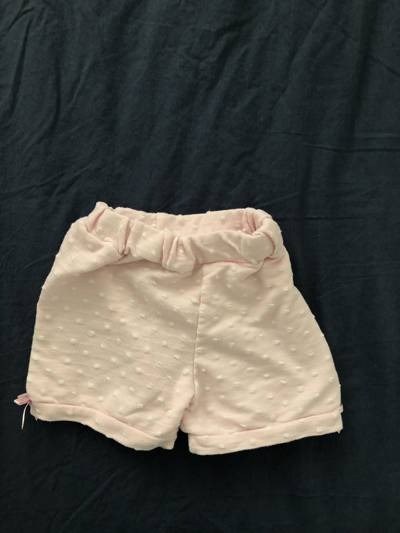
Waste category: clothes